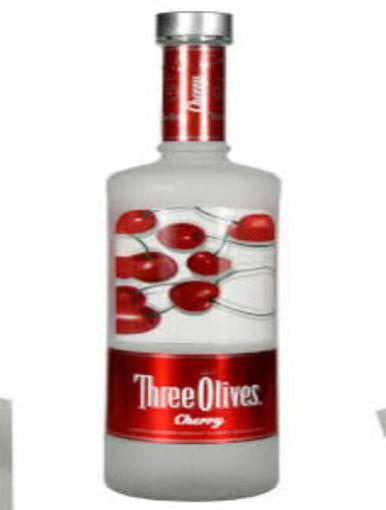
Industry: Food